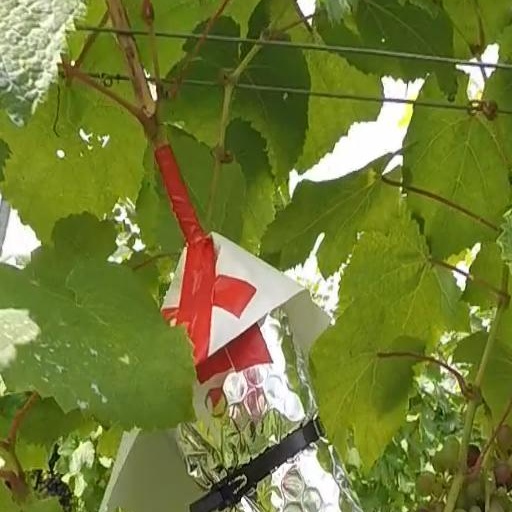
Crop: grape